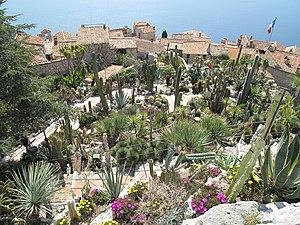
Vue d'ensemble du jardin botanique d'Èze, Alpes-Maritimes.
Cette liste de parcs et jardins publics de France recense l'ensemble des jardins publics, parcs publics et espaces verts appartenant aux collectivités territoriales de France. Les parcs et jardins appartenant à des institutions ou des établissements publics français figurant dans cette liste sont des propriétés privées.